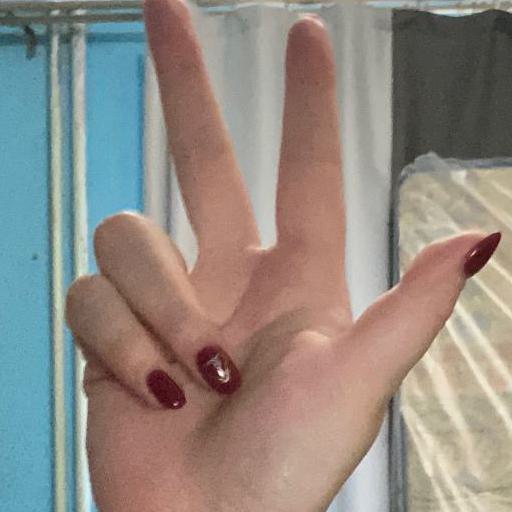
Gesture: three2